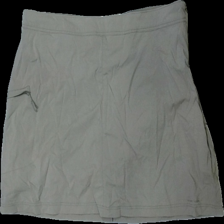
View: front
Type: Skirt
Category: Ladies
Brand: High Mountain
Colors: Green
Material: 100% nylon
Pattern: Logo print
Cut: Regular
Size: 46
Season: Summer
Price range: 50-100
Recommended usage: Reuse
Description: kjol med fickor